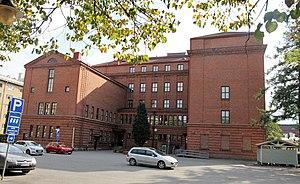
Le lycée de Kallavesi est un établissement d’enseignement supérieur situé dans le quartier de Väinölänniemi à Kuopio en Finlande.